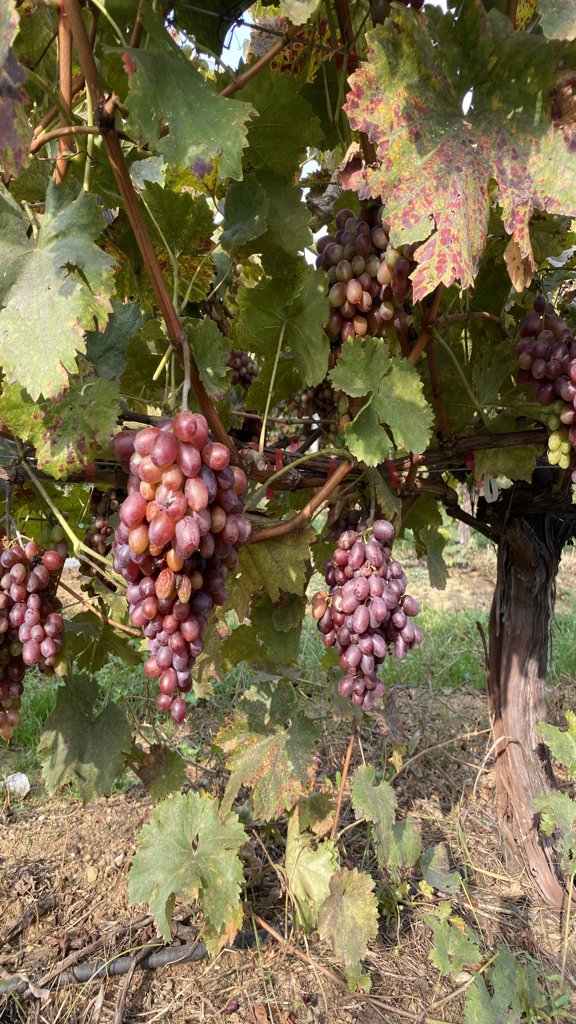
Berries visible: 420
Grape clusters: 9